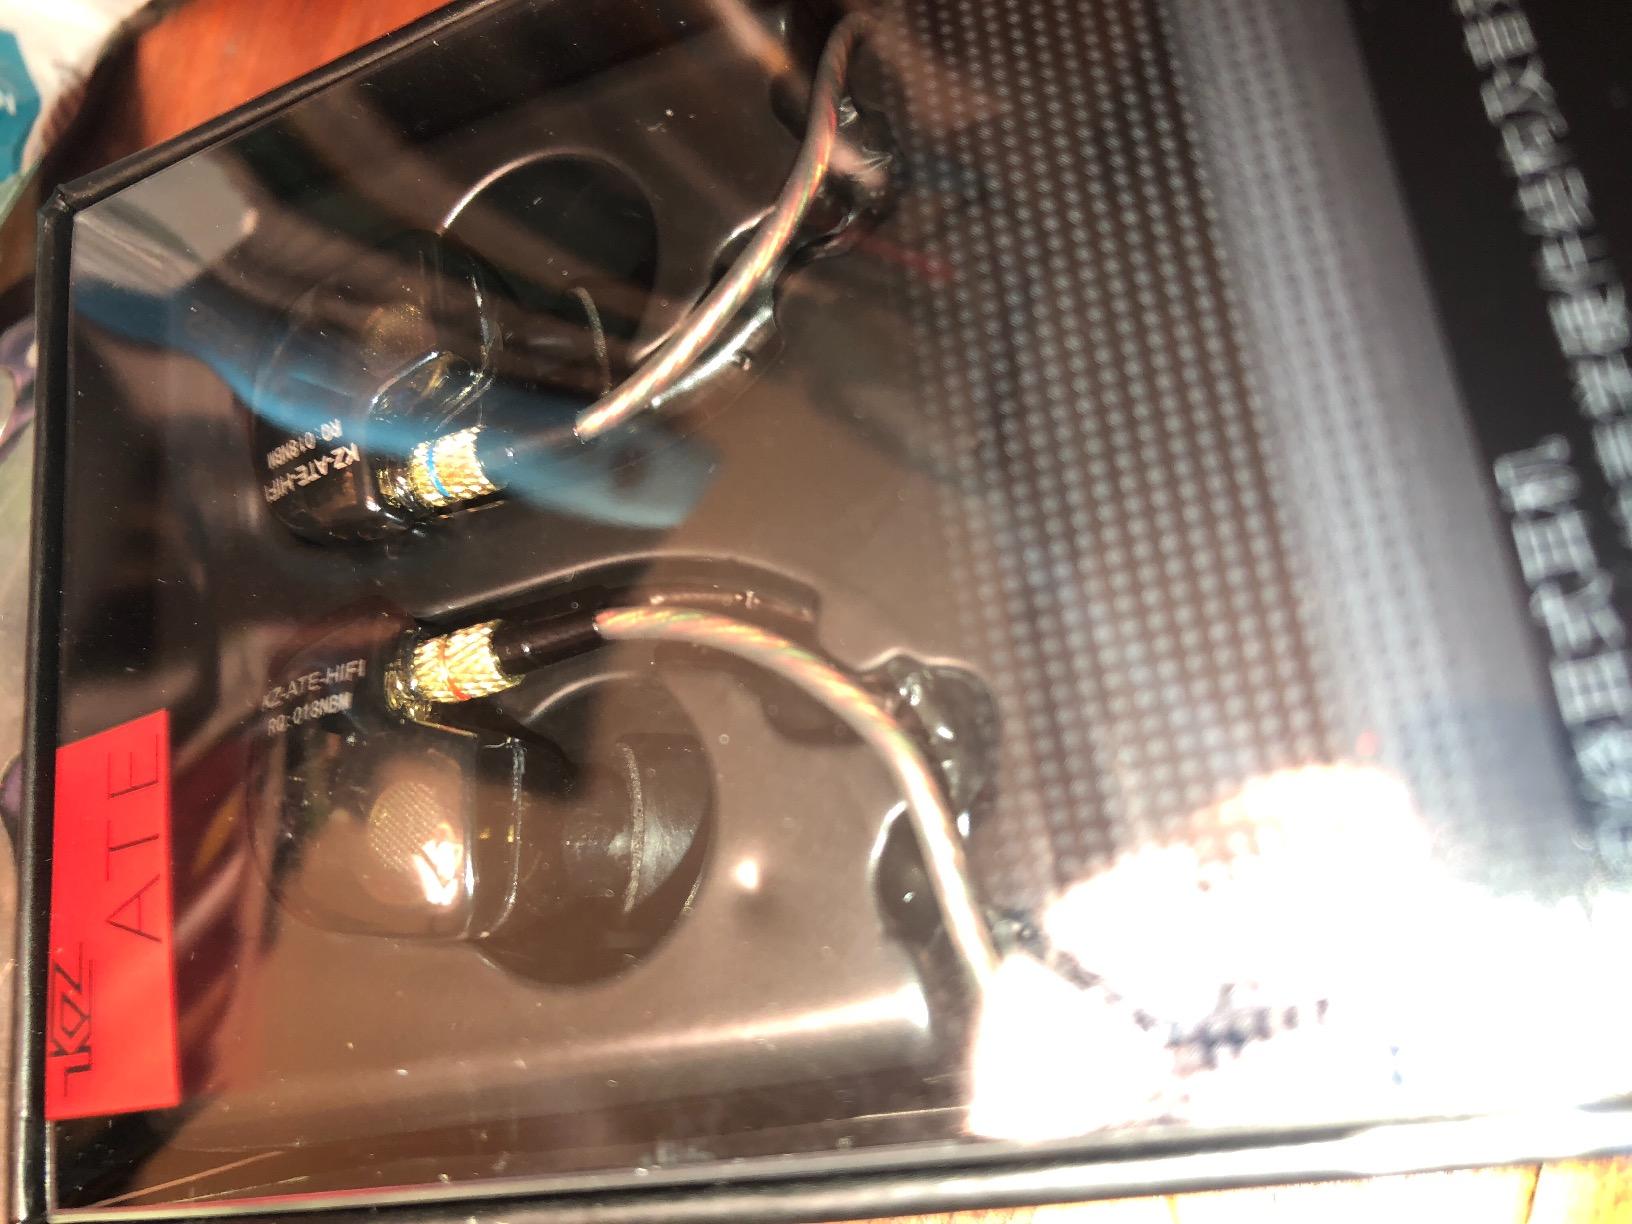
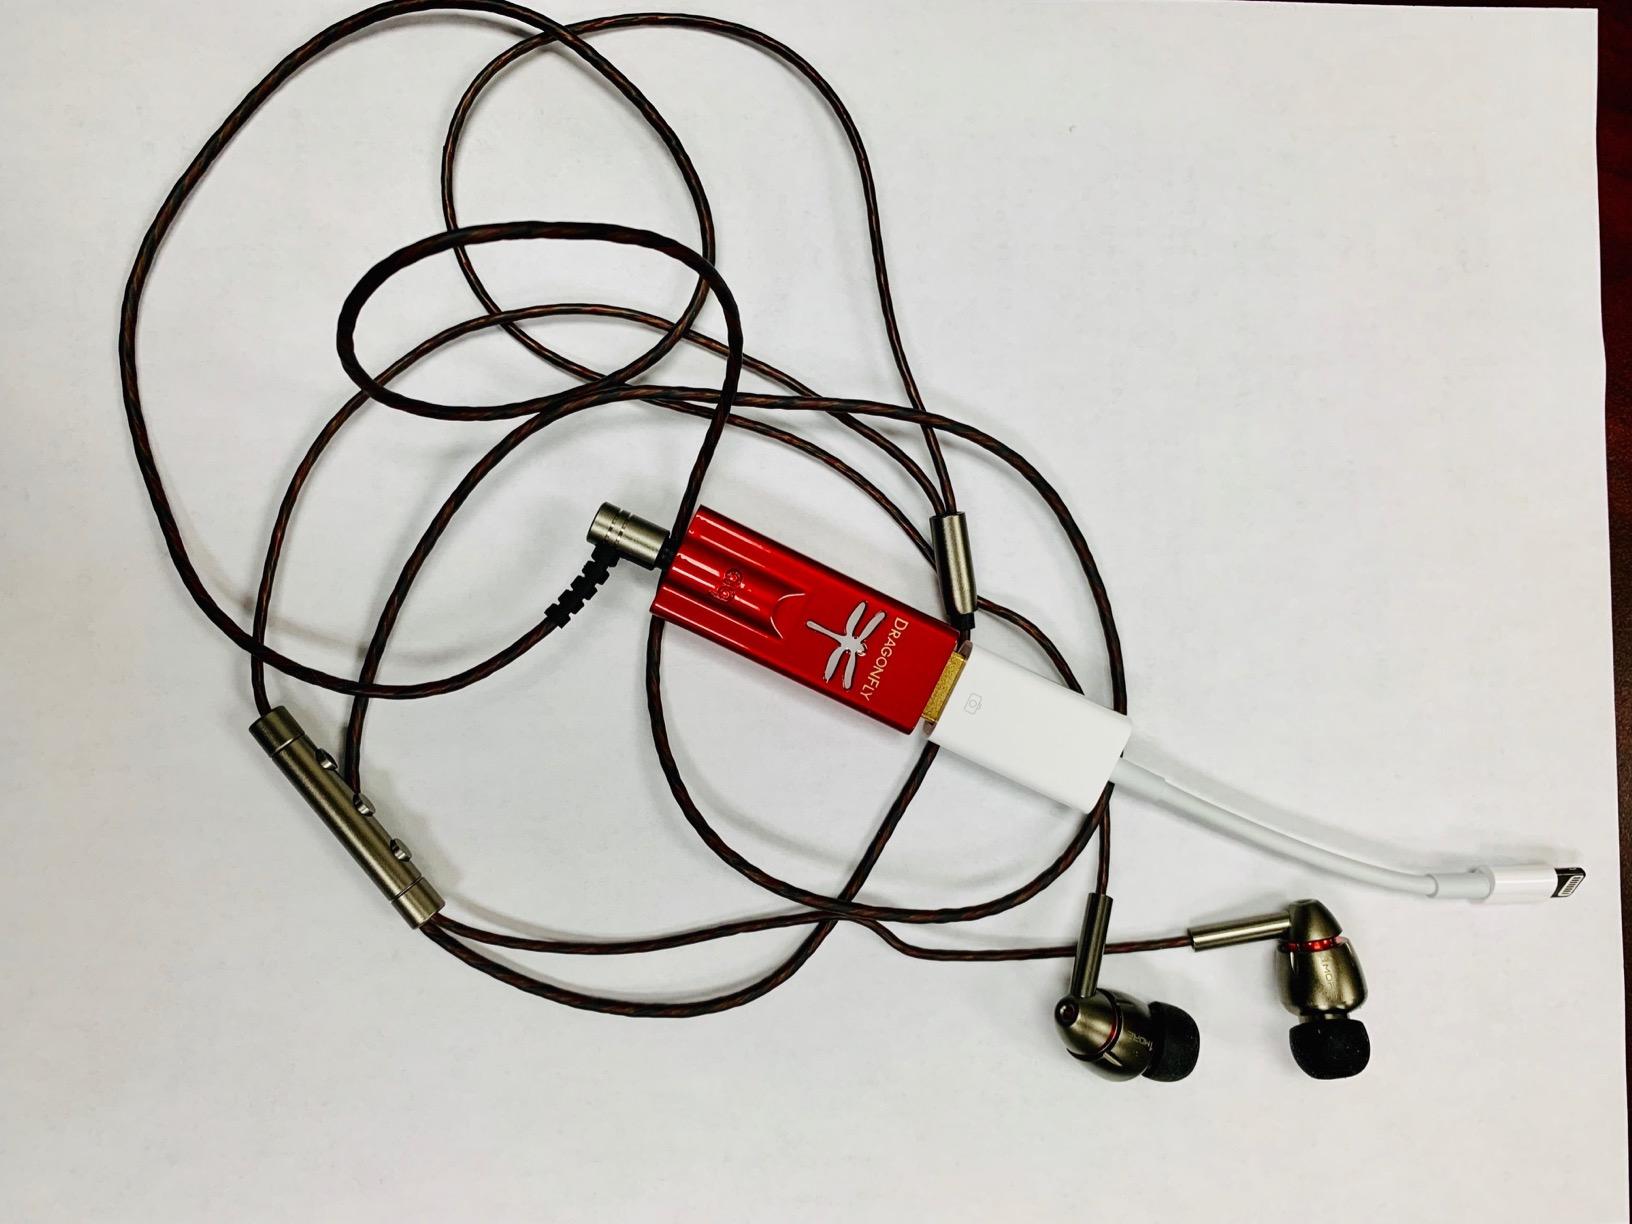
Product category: headphones
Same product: no